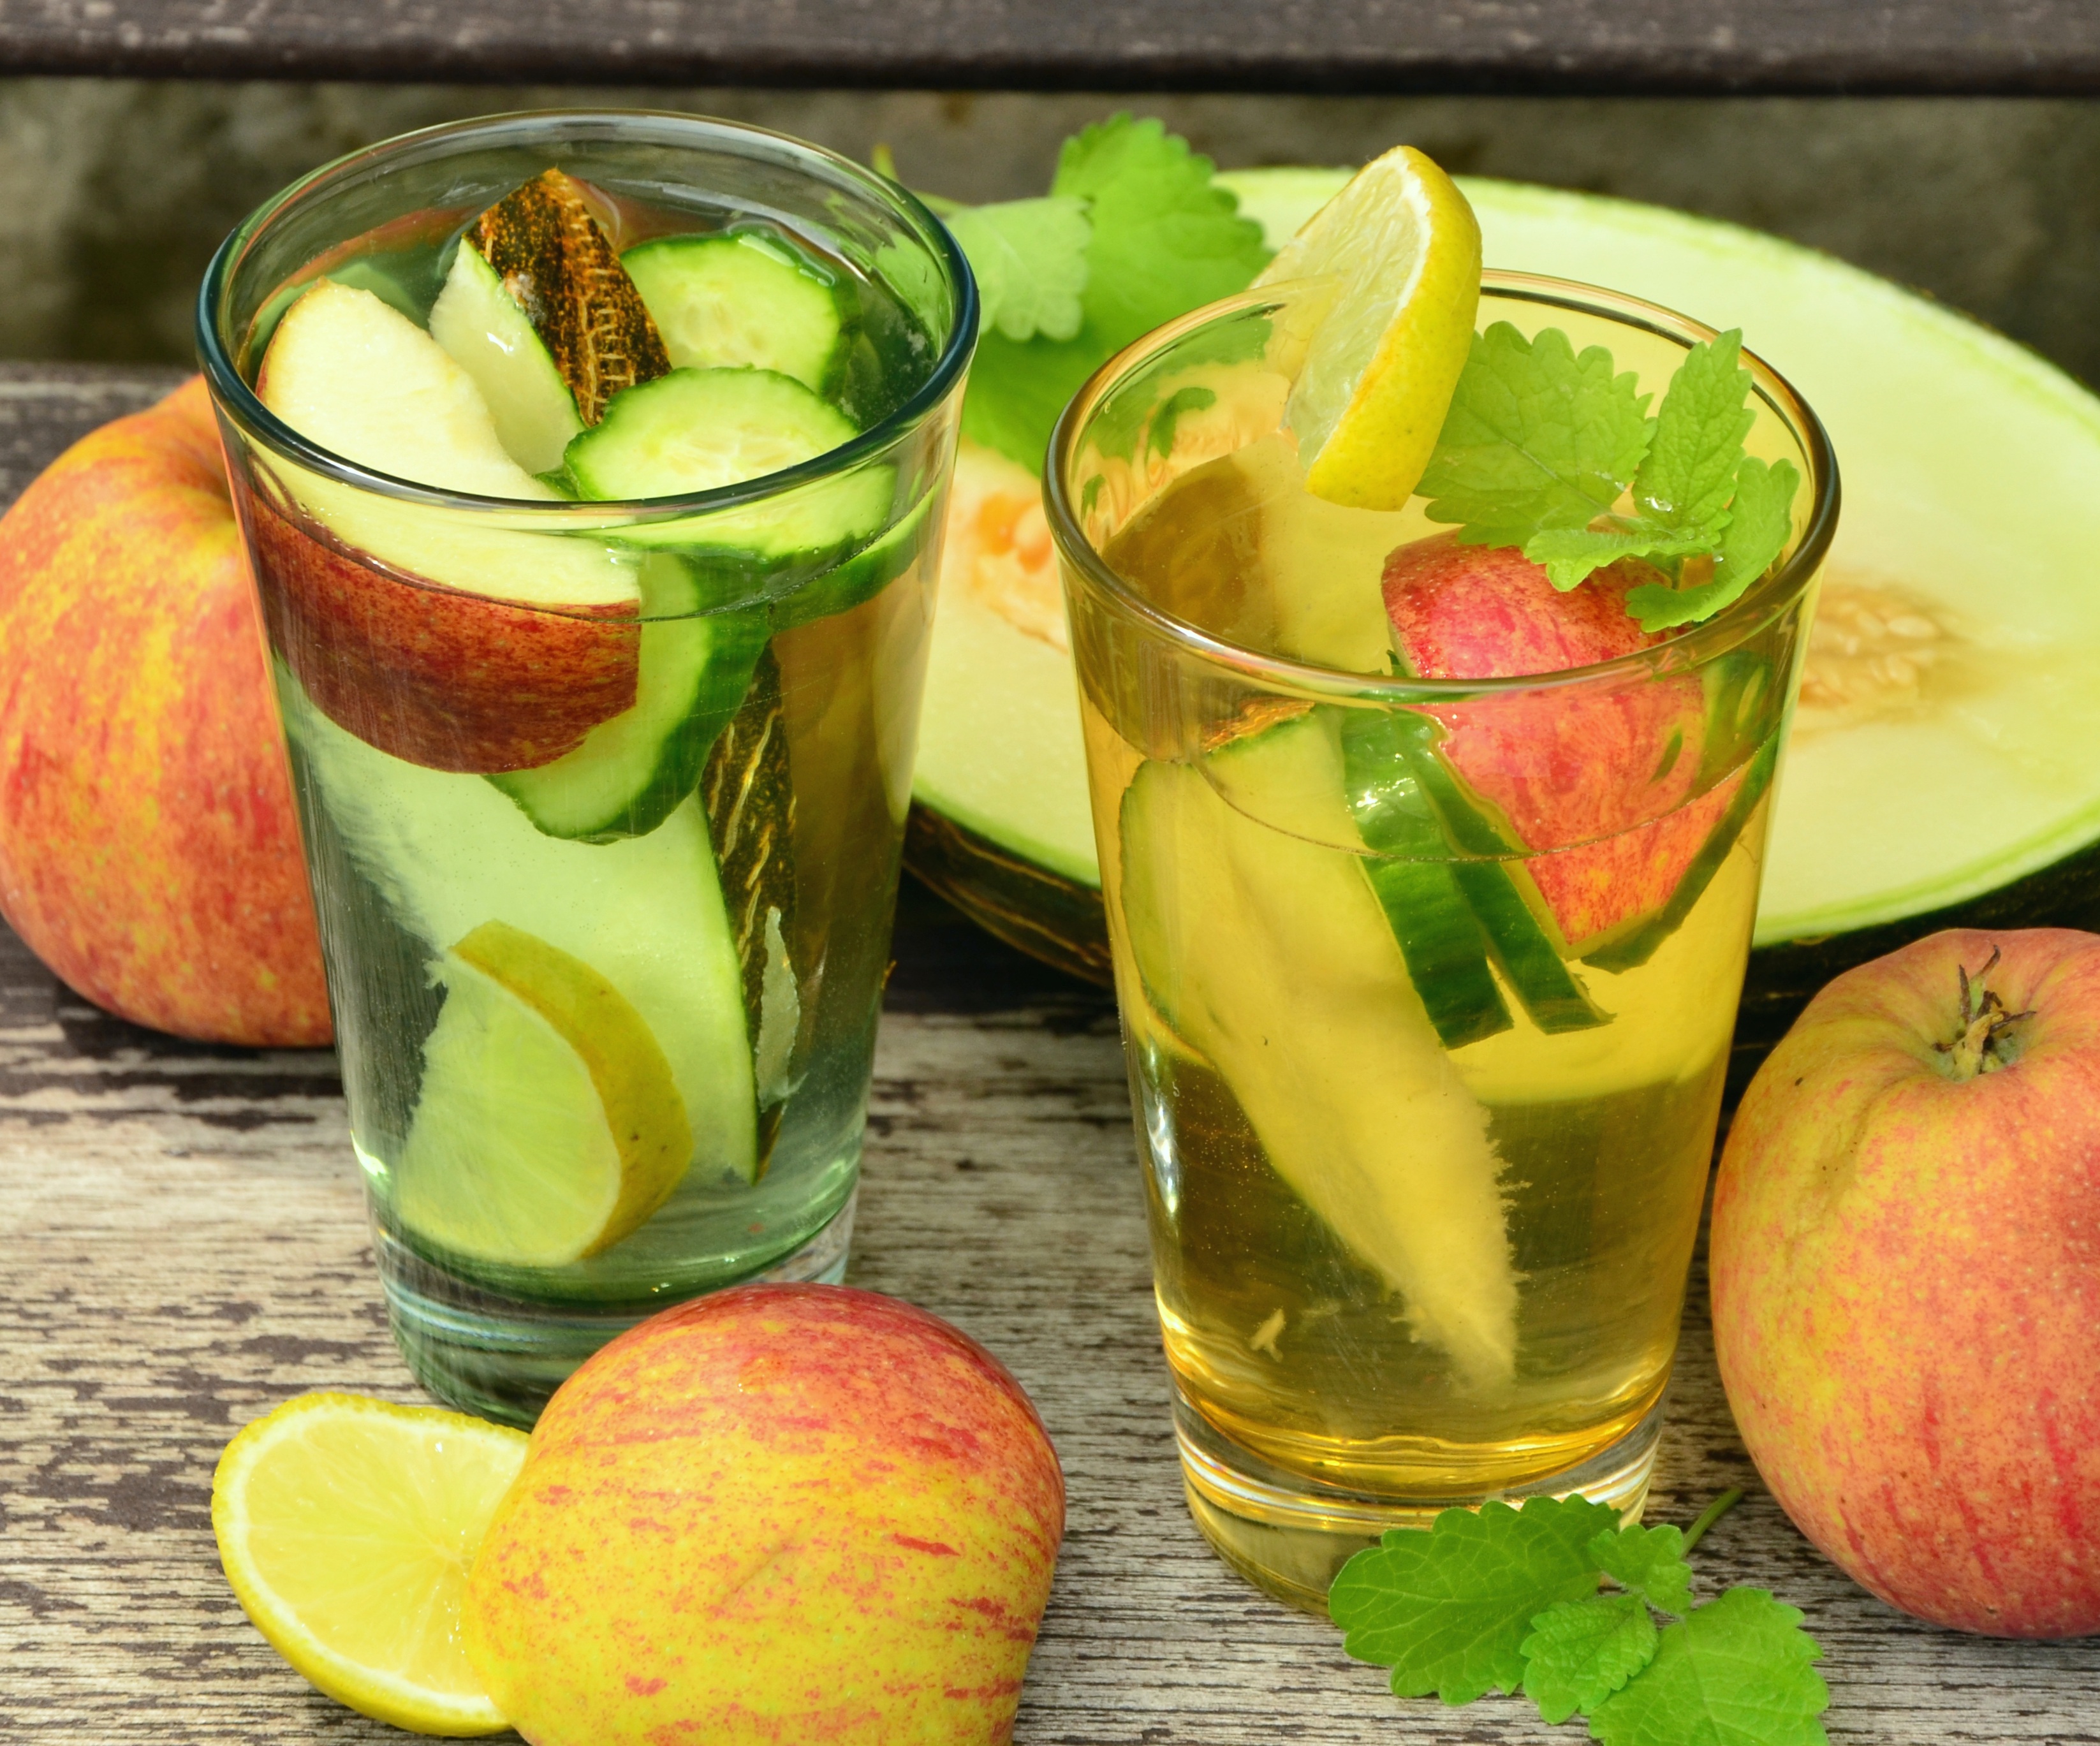
apple, water, fruit, glass, food, produce, drink, healthy, cocktail, mojito, lime, juice, cucumber, refreshment, thirst, detox, vitamins, bless you, melon, vitality, flowering plant, alcoholic beverage, drink fruit, detox water, futuro melon, summer drink, land plant, distilled beverage, non alcoholic beverage, mai tai, caipirinha, limeade